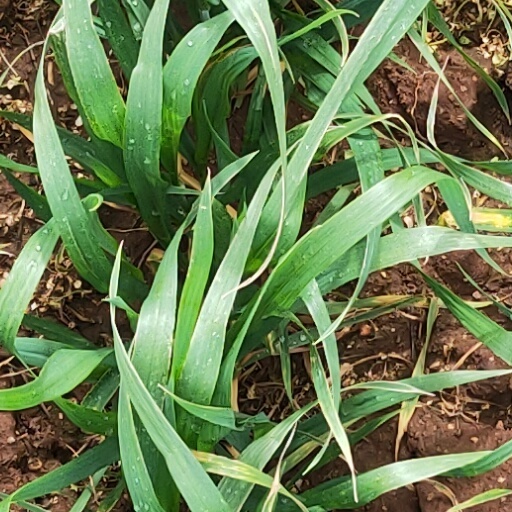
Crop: wheat